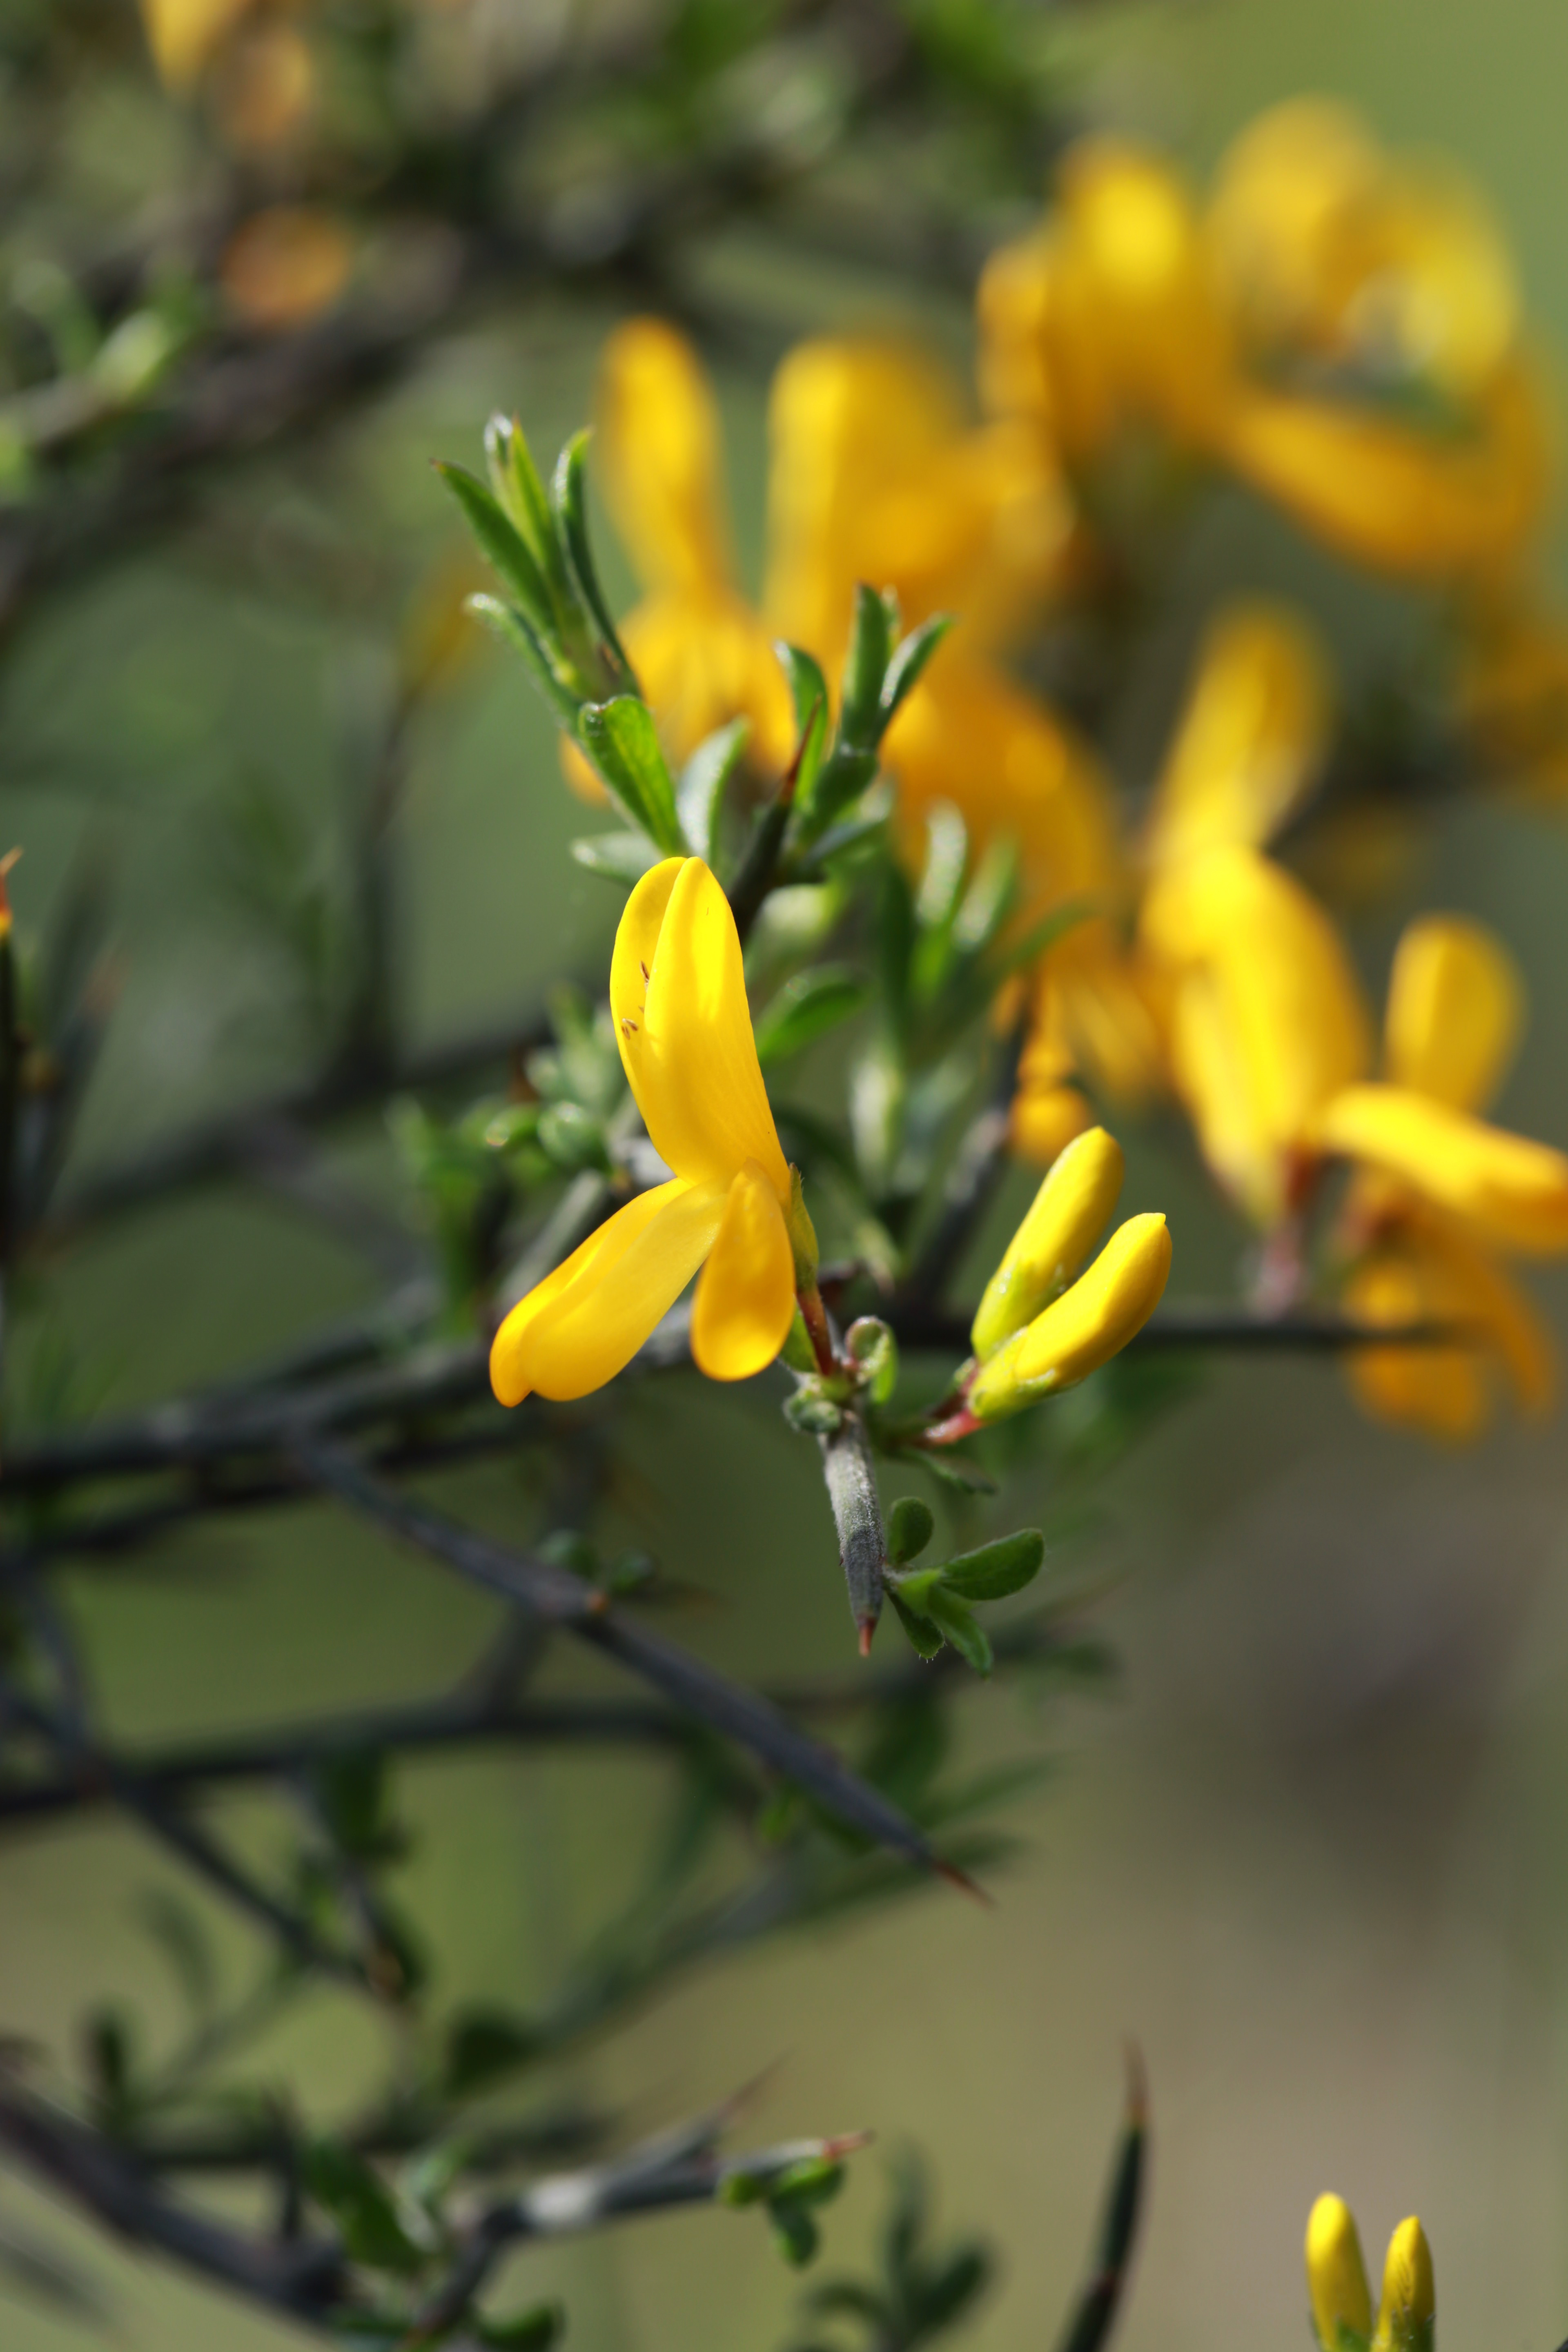
nature, outdoor, branch, blossom, plant, leaf, flower, europe, green, produce, canon, botany, yellow, flora, plants, wildflower, midi, vegetation, shrub, pines, fleurs, jaune, printemps, isasza, southfrance, sdfrankreich, zuidfrankrijk, mditerrane, languedocroussillon, hrault, montpelliermtropole, eos5d, gelb, exterieur, closeview, flore, vuerapproche, arbustes, nheansicht, avril, vivace, gents, piquants, macro photography, flowering plant, land plant